Nancy Donahue

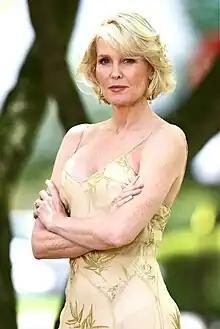
Donahue in 2009

Nancy Donahue (born February 16, 1958) is an American fashion model and actress.